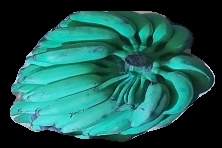
Variety: elakki-bale
Grade: grade3